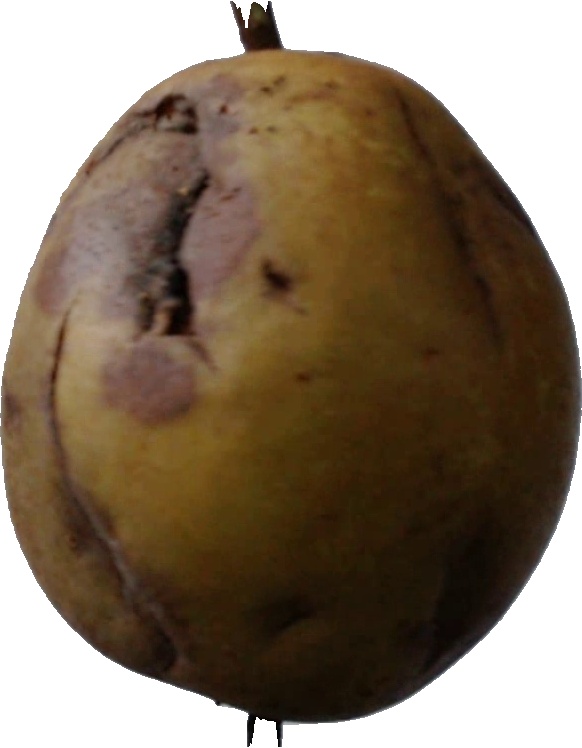
Label: pear_3